Ramaiah Institute of Technology

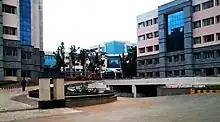

Ramaiah Institute of Technology (RIT), formerly known as M.S. Ramaiah Institute of Technology (MSRIT), is a private engineering college located in Bengaluru in the Indian state of Karnataka. Established in 1962, the college is affiliated to Visvesvaraya Technological University.